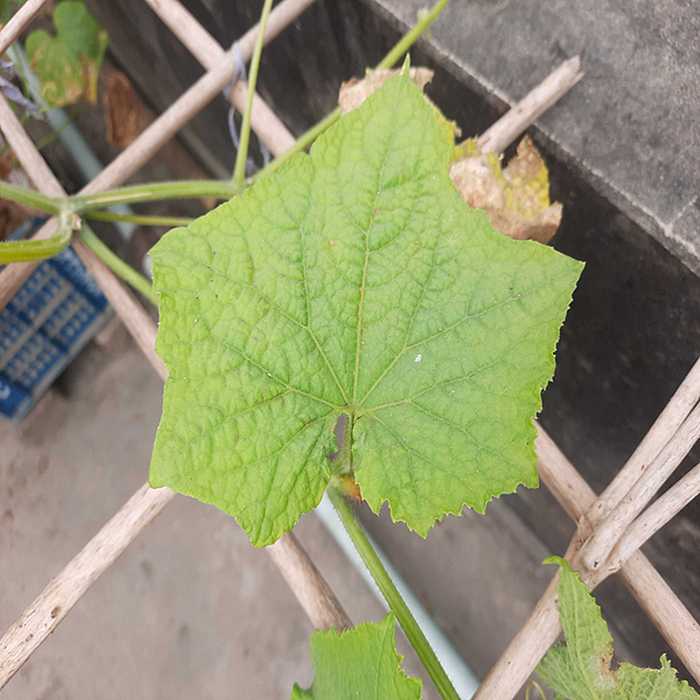
Plant: Cucumber
Label: Fresh leaf